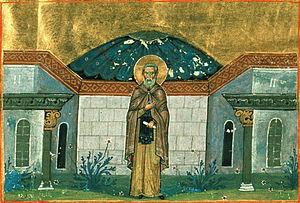
Grégoire le Décapolite est un religieux byzantin qui a vécu au début du IXᵉ siècle et est mort le 20 novembre 842, célèbre pour avoir défendu le culte des icônes pendant la deuxième période iconoclaste. C'est un saint catholique et orthodoxe, fêté le 20 novembre. Sa Vie a été écrite juste après sa mort par Ignace le Diacre.